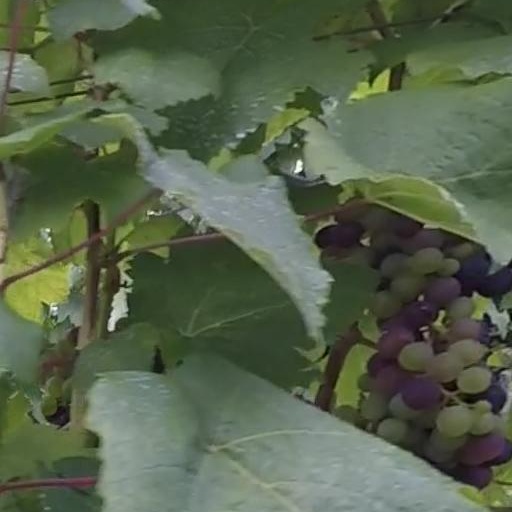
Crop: grape